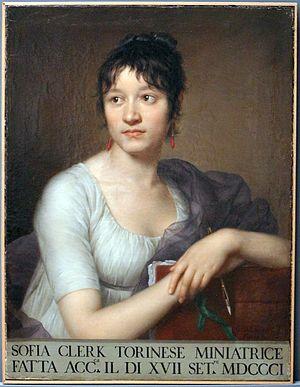
Sofia Giordano, née en 1778 ou en 1779 à Turin et morte le 14 mai 1829 dans la même ville, est une artiste-peintre italienne.